Evanston, Wyoming

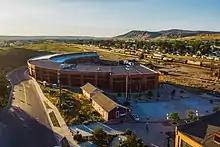
The Evanston Roundhouse

Evanston was named after James A. Evans, a civil engineer for the Union Pacific Railroad. Another source maintains it is named for John Evans, second Governor of the Territory of Colorado. The town was founded during the construction of the first transcontinental railroad. The railroad arrived in the area in November 1868, and Harvey Booth opened a saloon/restaurant in a tent near what is now Front Street. By December the rails had reached Evanston and the first train arrived December 16. However, orders were later handed down by the railroad managers to move the end of the line 12 miles west, to Wahsatch. Within three days, most all of Evanston had moved to Wasatch. It appeared that Evanston would become another "end of the tracks" town. In June 1869 headquarters returned to Evanston and it continued to grow. Later in 1871, a machine shop and roundhouse were constructed, giving Evanston a longevity not shared by many other railroad towns.